Mystery (2014 film)

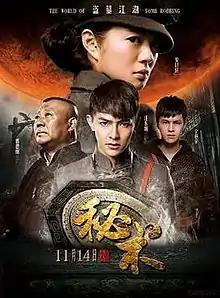

Mystery is a 2014 Chinese suspense thriller adventure film directed by Wu Bing. It was released on November 14, 2014.